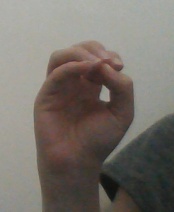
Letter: ha